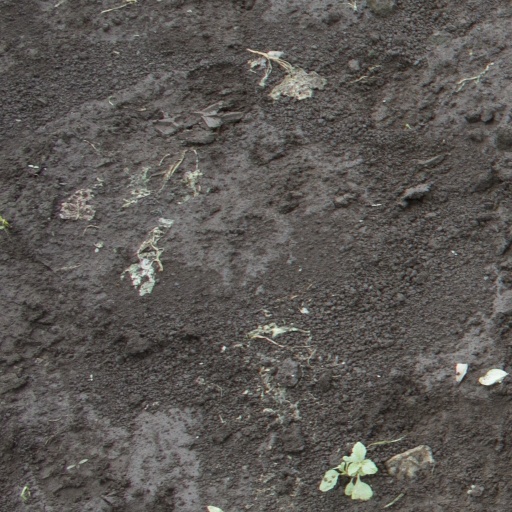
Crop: soybean